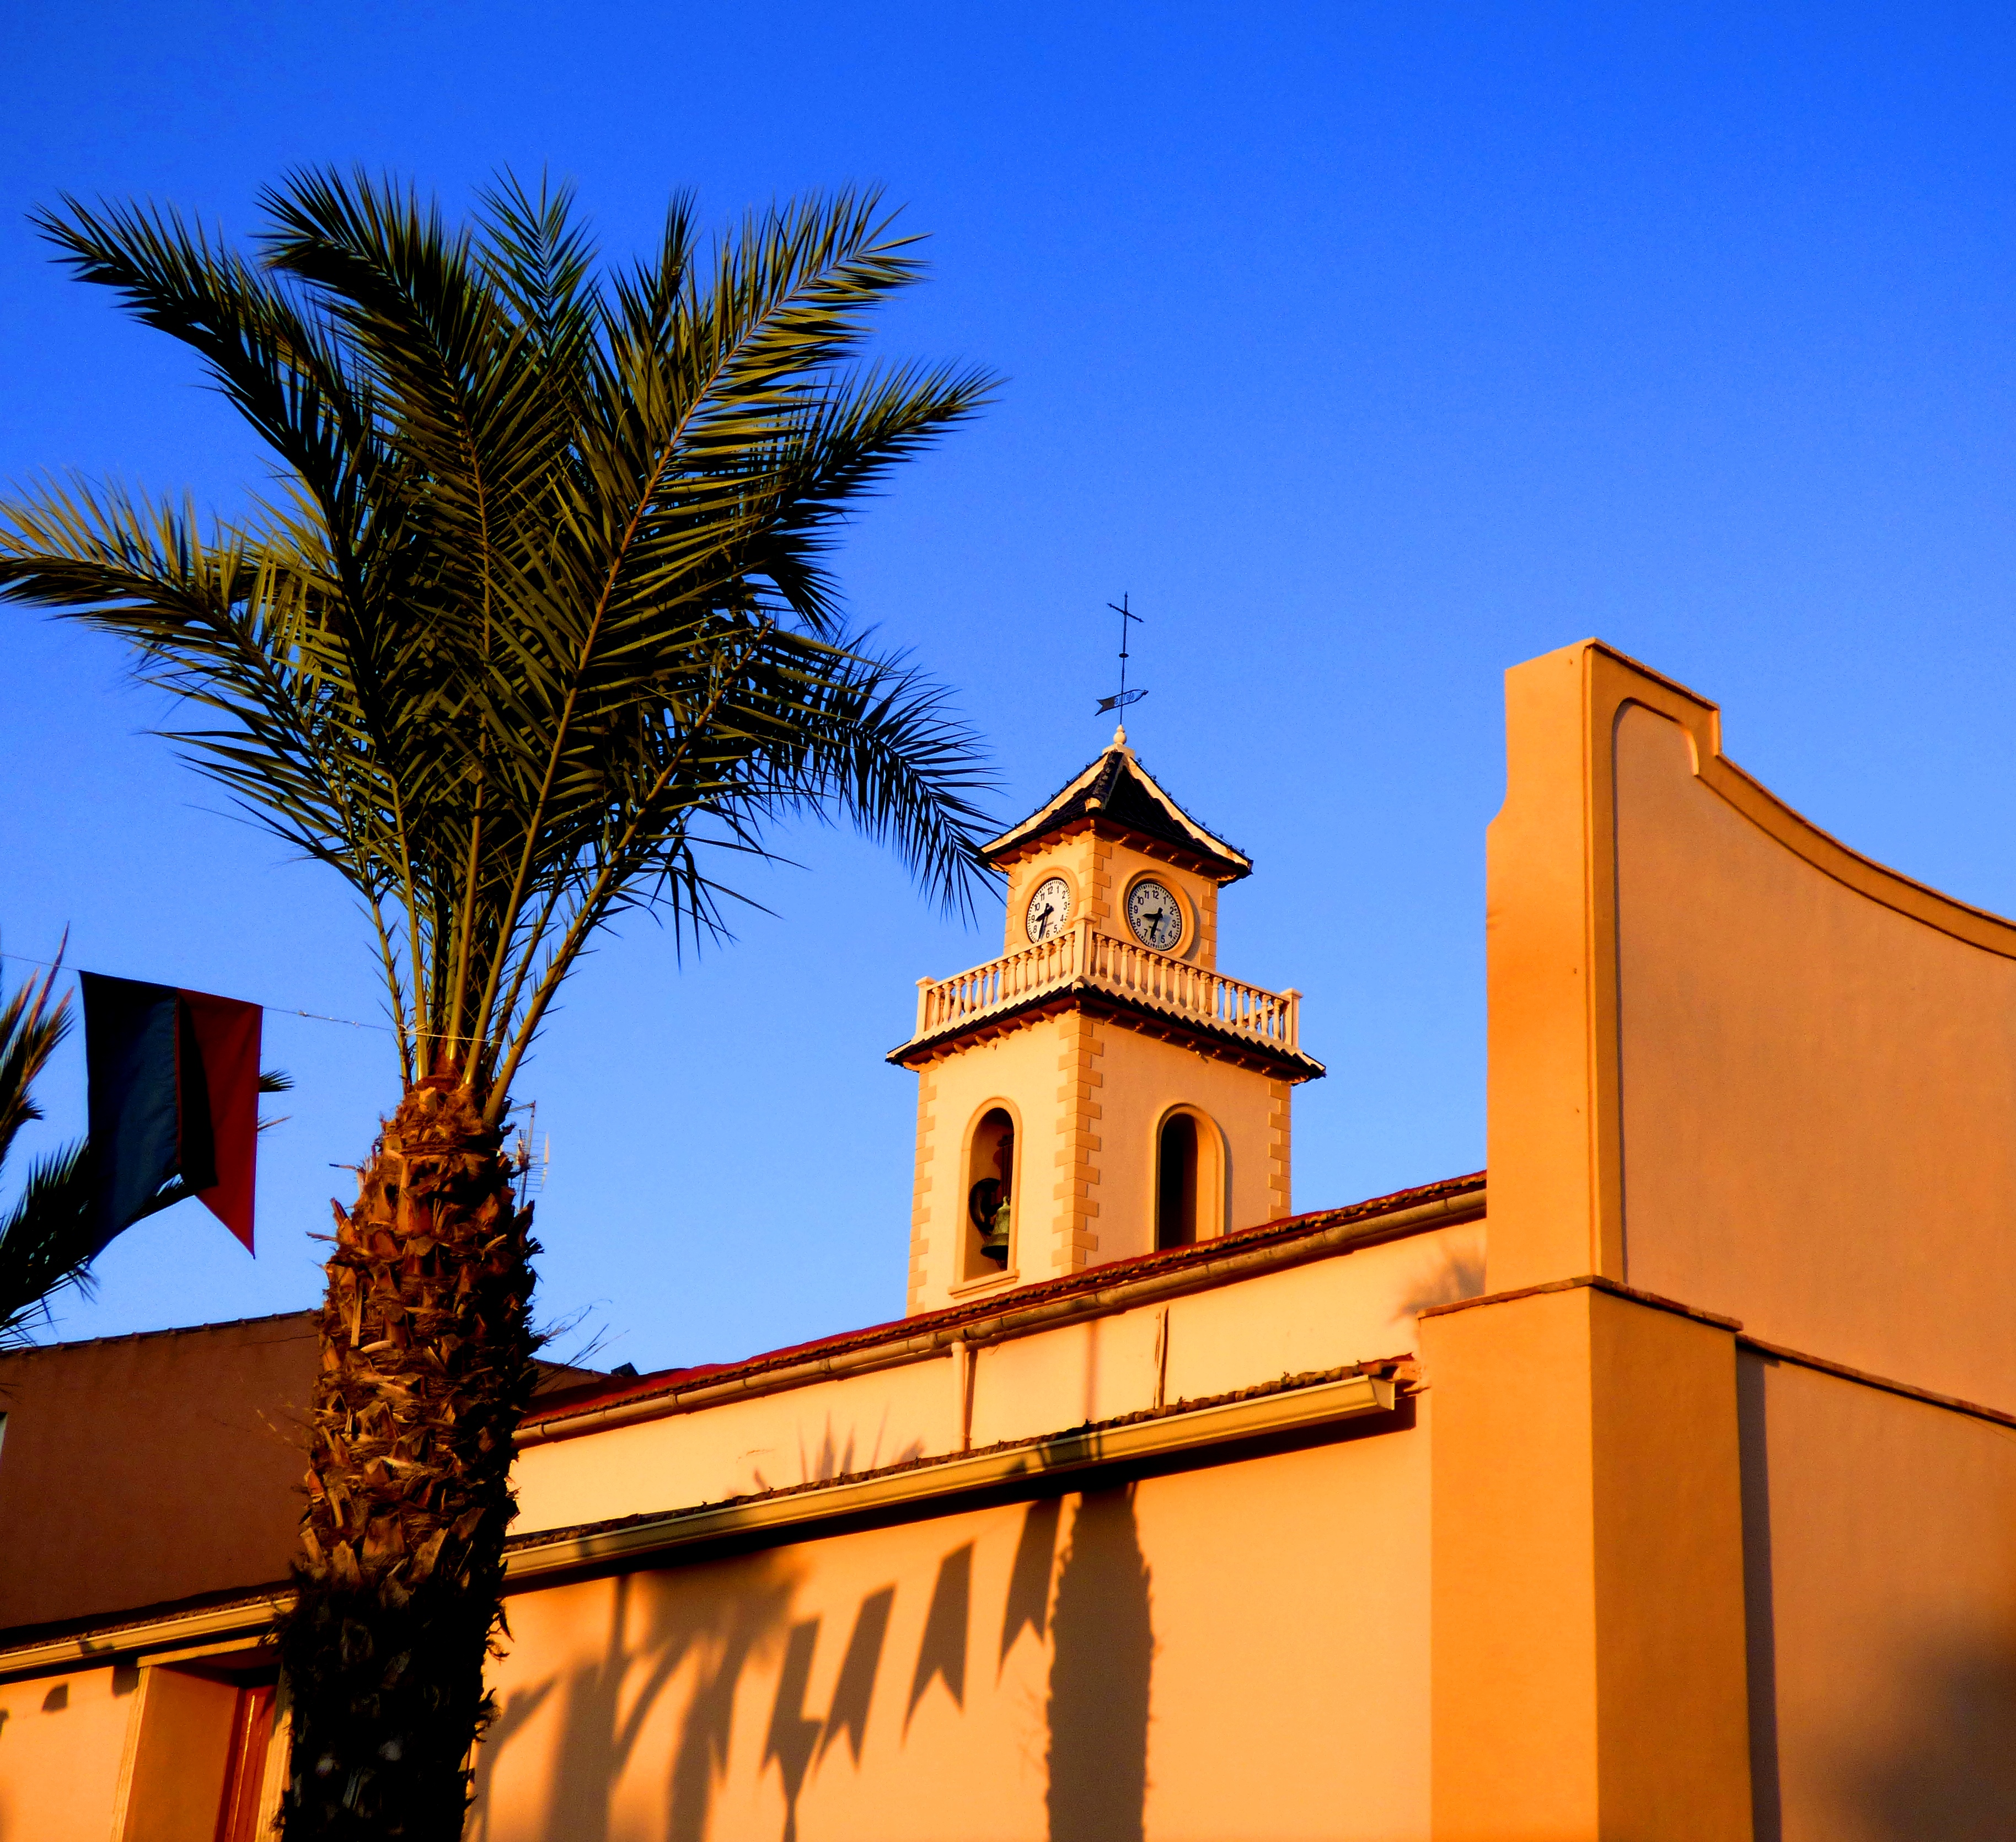
landscape, light, sky, photography, texture, building, photo, explore, tower, canon, landmark, facade, contrast, church, monochrome, moon, place of worship, artwork, flickr, colour, art, eos, mono, spain, astronomy, foto, facebook, herefordshire, lumix, panasonic, twitter, vividstriking, anawesomeshot, dazzlingshot, torrevieja, interestingness, pinterest, leshaines, leshaines123, bestofshots